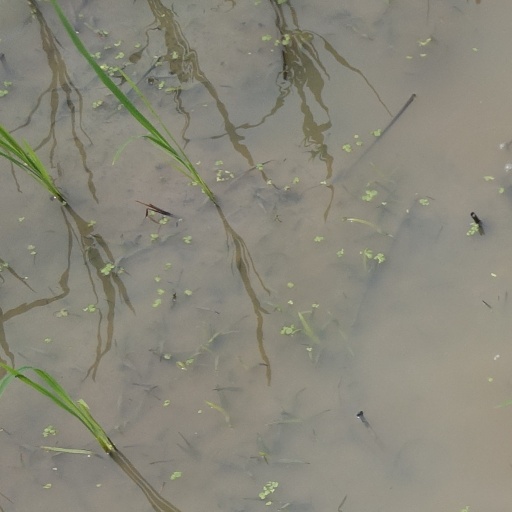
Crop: rice